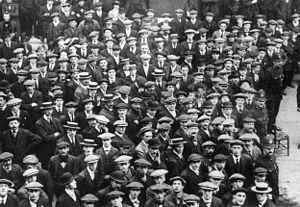
1914 est une année commune commençant un jeudi.
L'armée britannique durant la Première Guerre mondiale a eu à combattre de manière la plus importante et la plus coûteuse de sa longue histoire. Au début du conflit, ses combattants étaient exclusivement composés de volontaires jusqu'à 1916, contrairement aux armées française et allemande composées surtout de conscrits. De plus, l'armée britannique était considérablement moins nombreuse que ces deux dernières.
La Première Guerre mondiale, aussi appelée la Grande Guerre, est un conflit militaire impliquant dans un premier temps les puissances européennes et s'étendant ensuite à plusieurs continents, qui s'est déroulé de 1914 à 1918.